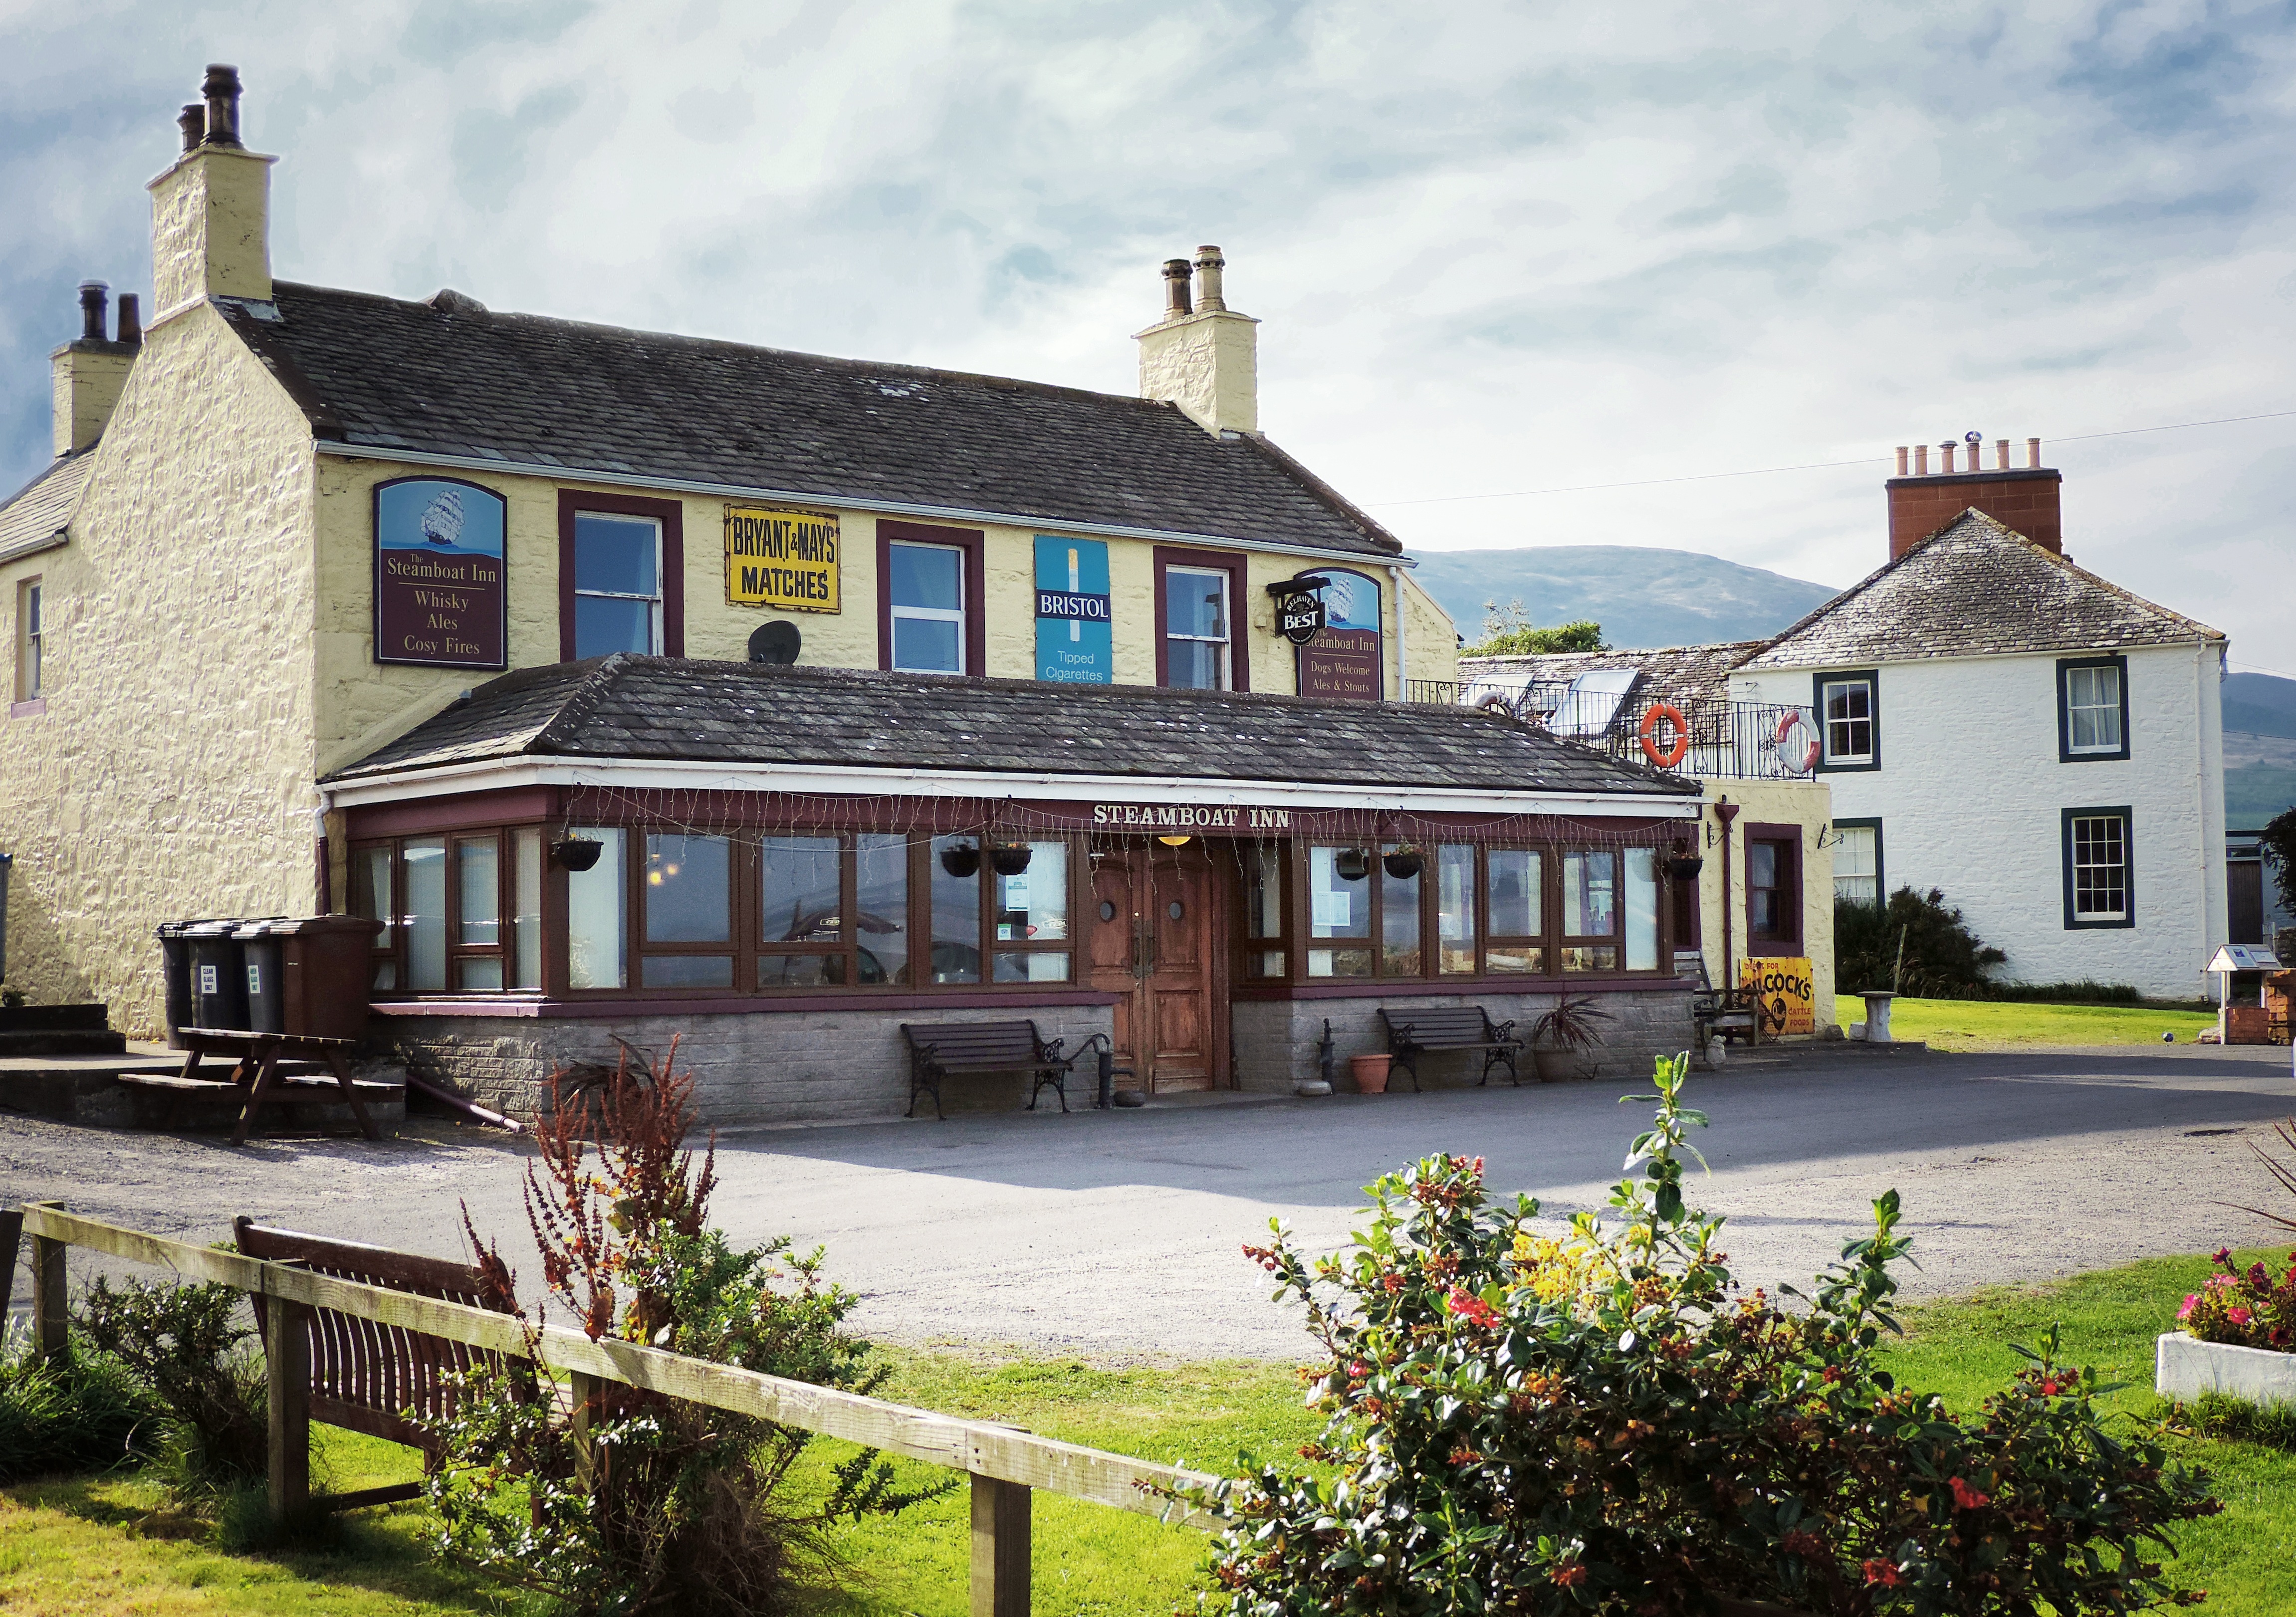
landscape, coast, villa, mansion, house, town, building, chateau, old, home, village, seaside, rural, cottage, facade, property, historic, waterway, outdoors, uk, hotel, farmhouse, british, scotland, britain, estate, traditional, galloway, pubs, neighbourhood, manor house, residential area, dumfries, steamboat inn, carsethorn, solway, inns, porlock